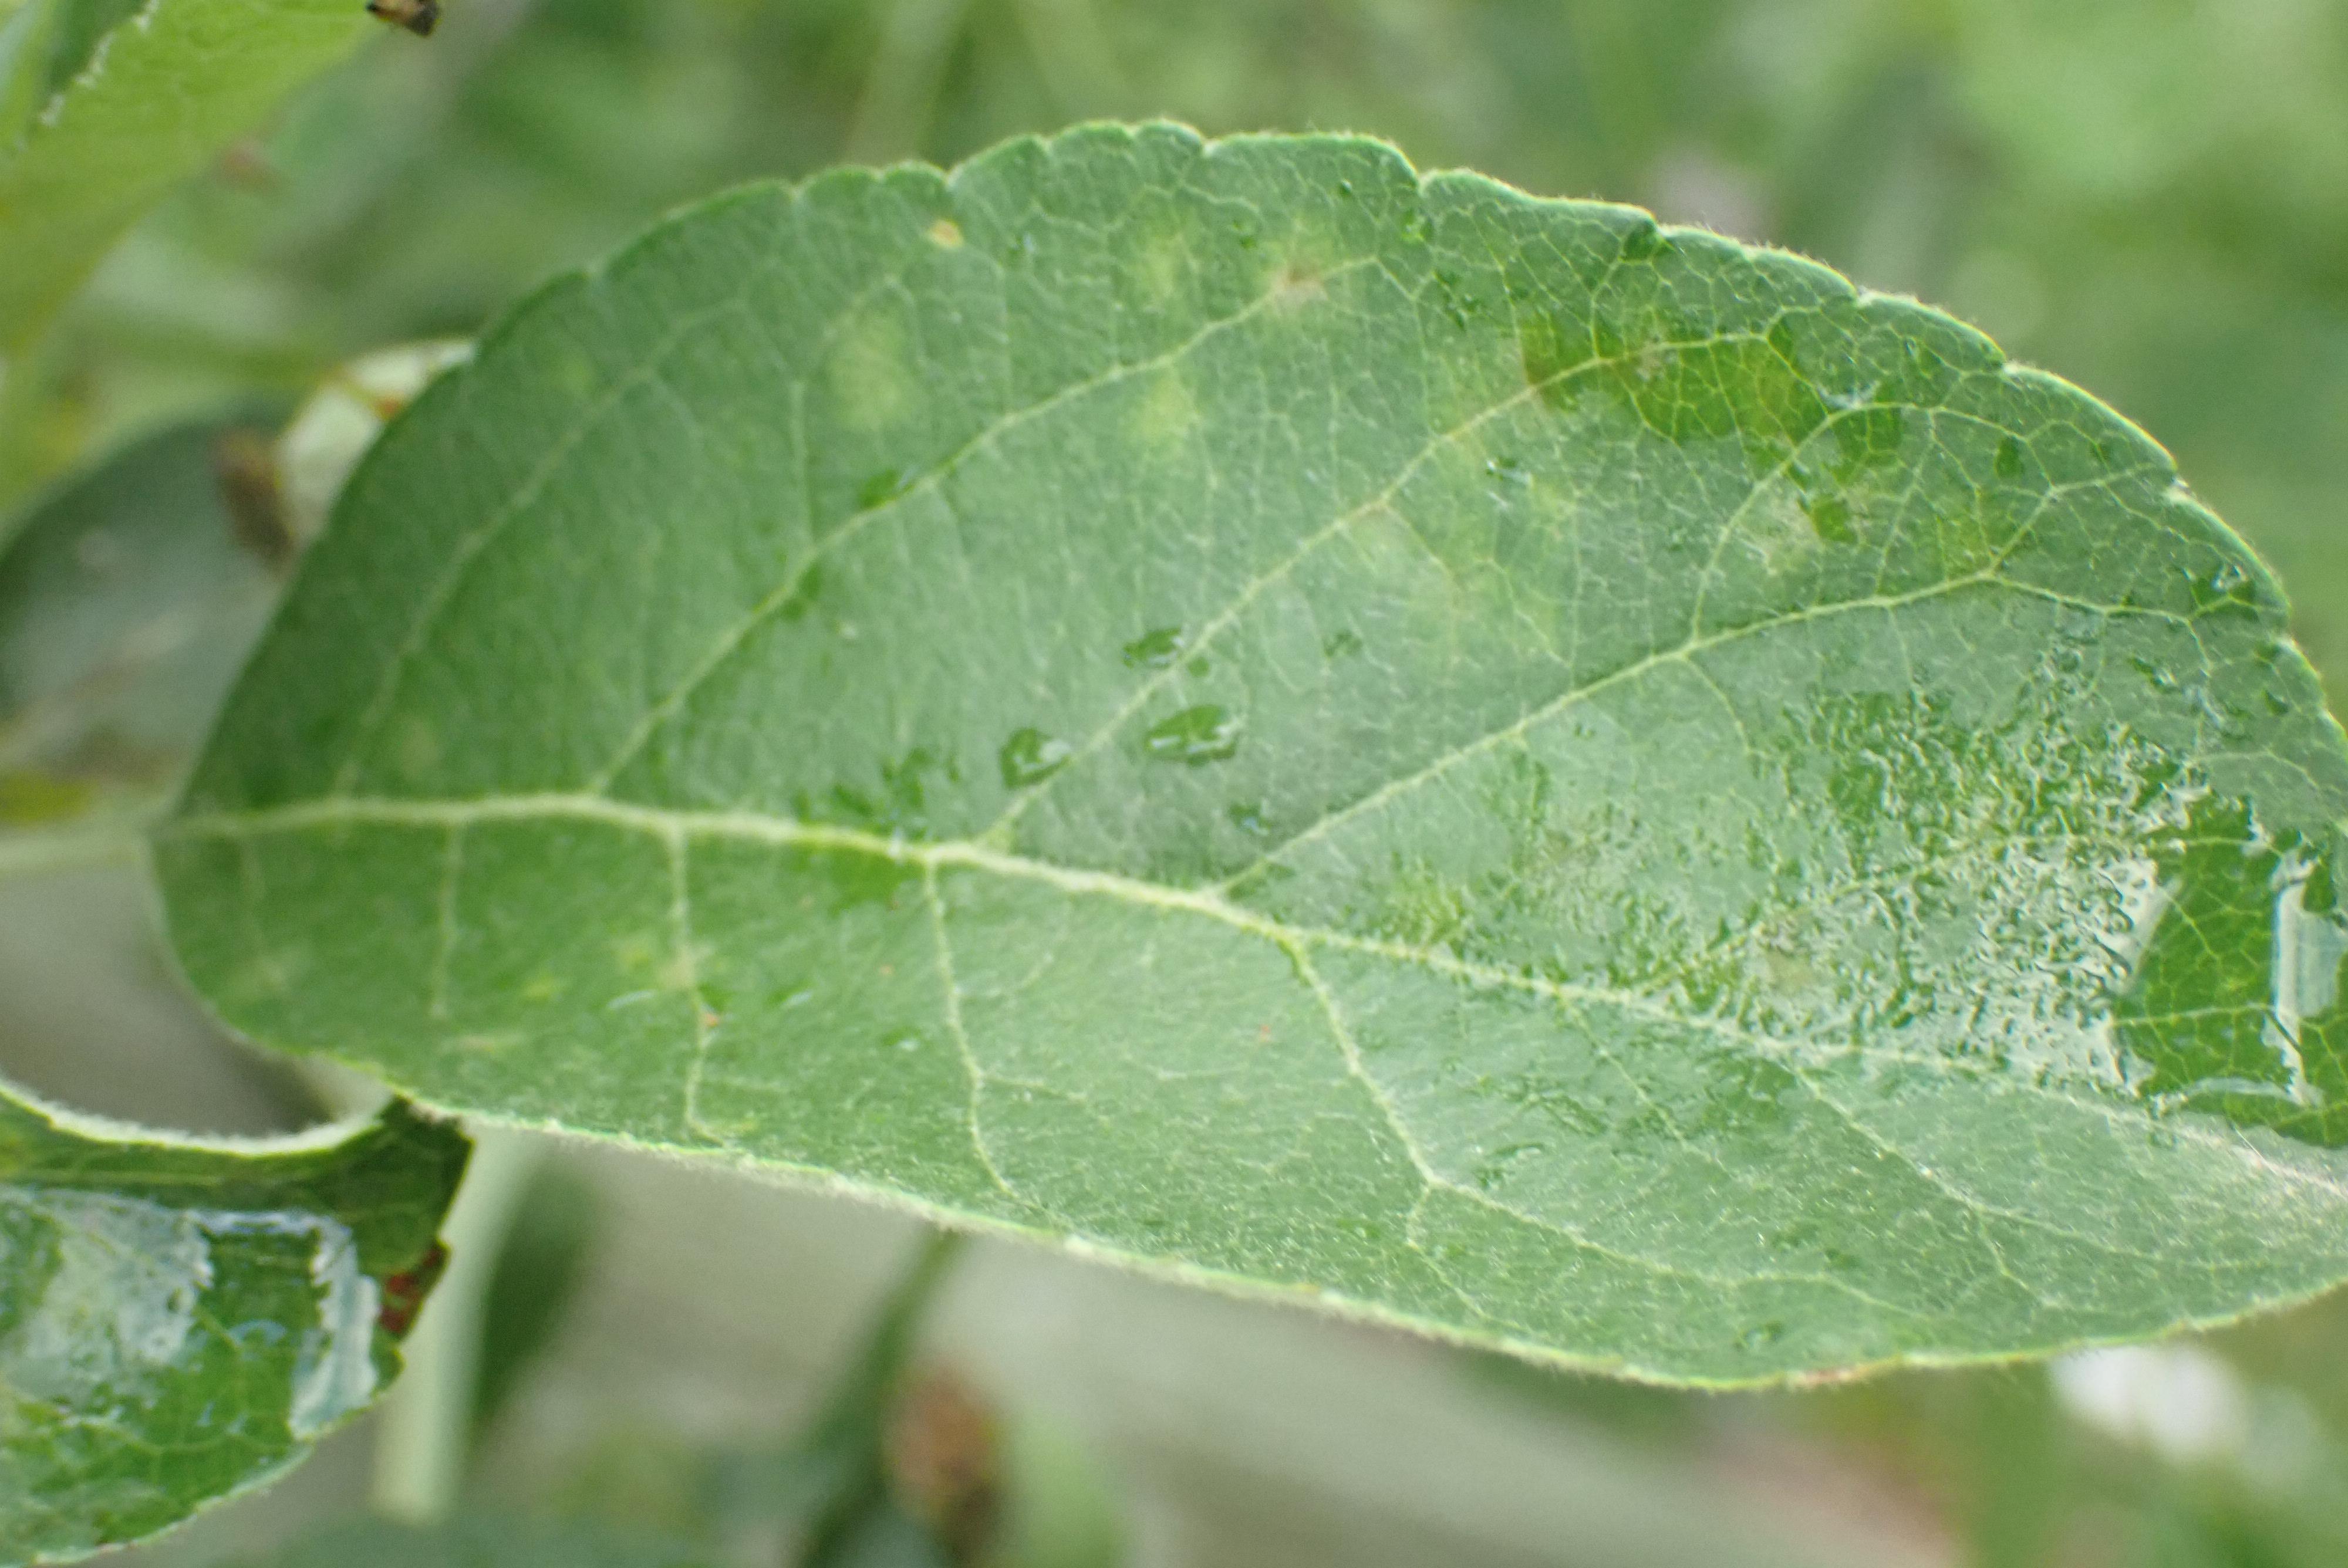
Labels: scab